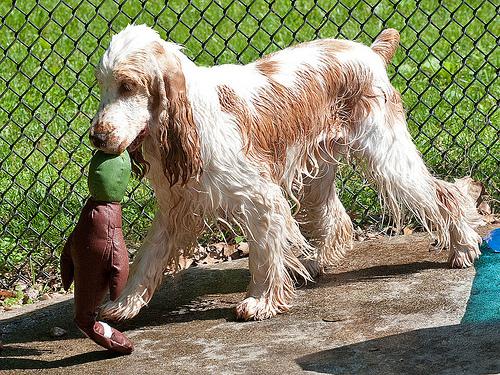
Breed: english cocker spaniel